Manor of Orleigh

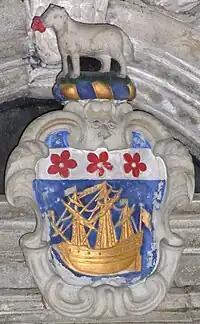
Arms of John Davie (died 1710) of Orleigh Court, above the Davie mural monument in Buckland Brewer Church, North Devon

Charles Luxmore transferred Orleigh to Major Edward Lee (died 1819), whose heir was his infant nephew John Hanning. Hanning assumed the name Lee, as he was required to do under his uncle's will, and purchased as his residence Dillington Manor near Ilminster in Somerset. He let Orleigh to his brother-in-law William Speke of Jordans near Ilminster, Somerset. Speke had seven children, all but one daughter having been born at Orleigh, including his eldest son the famous explorer and discoverer of the source of the River Nile, John Hanning Speke (1827–1864).